Naval Base Milne Bay

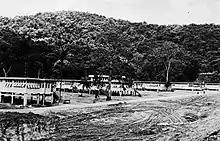
Naval Base Milne Bay, Seabees Advance Base Construction camp on October 10, 1944

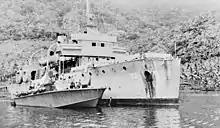
PT boat at Milne Bay, Kana Kopa Base with the USS Tulsa in 1943

Naval Base Milne Bay, also called Naval Advance Base Milne Bay, was new major United States Navy sea and airbase base built on Milne Bay in Milne Bay Province in south-eastern Papua New Guinea. By spring 1943, the build up of the US Navy to support the Pacific War had caused overcrowding at the ports on the east coast of Australia. To help, Seabees departed Naval Base Brisbane on June 19, 1943 to set up a new base in Milne Bay. Naval Base Milne Bay headquarters was at Ladava Navy Base. The Royal Australian Navy already had a small base in Milne Bay: HMAS Ladava. Australians were able to defend and keep Milne Bay in the Battle of Milne Bay in 1942. Naval Base Milne Bay was built during World War II to support the many ships and aircraft fighting and patrolling in the South West Pacific theatre of war. Ladava Navy Base provided a large protective US Navy fleet anchorage at Gahora Bay next to Ladava. At Naval Base Milne Bay, Seabees built a large Naval facility.